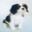
Label: dog